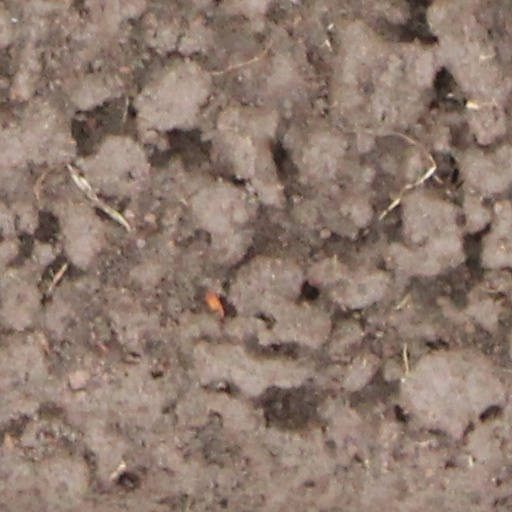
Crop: wheat